Robin Hood

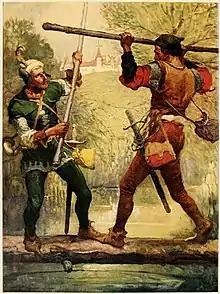
"Little John and Robin Hood" by Louis Rhead

Fixing the Robin Hood story to the 1190s had been first proposed by John Major in his "Historia Majoris Britanniæ" (1521), (and he also may have been influenced in so doing by the story of Warin); this was the period in which King Richard was absent from the country, fighting in the Third Crusade.